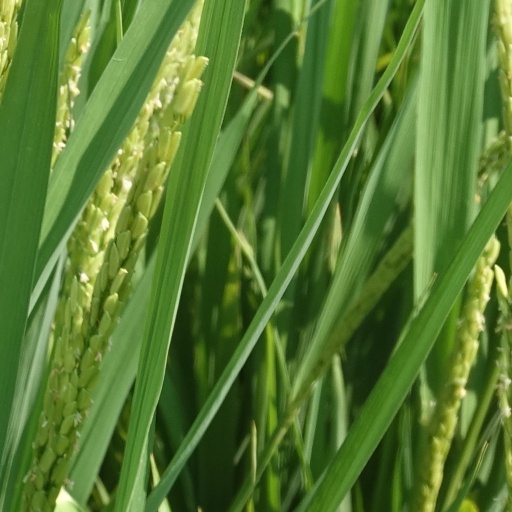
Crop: rice